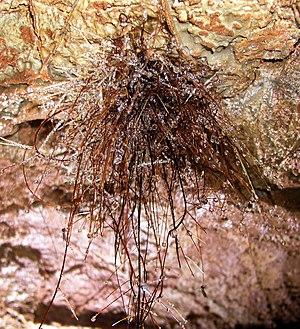
Racines captant l'eau de condensation dans l'aven des Renardières, La Vacquerie, Hérault, France.
En botanique, la racine est l'organe souterrain d'une plante servant à les fixer au sol et à y puiser l'eau et les éléments nutritifs nécessaires à leur développement. Prolongement de la tige vers le bas, elle en diffère par plusieurs caractères : sa structure interne, son géotropisme positif, la présence d'une coiffe terminale et de poils absorbants, l'absence de feuilles et de bourgeons. C'est ce dernier caractère qui la distingue fondamentalement de la tige.